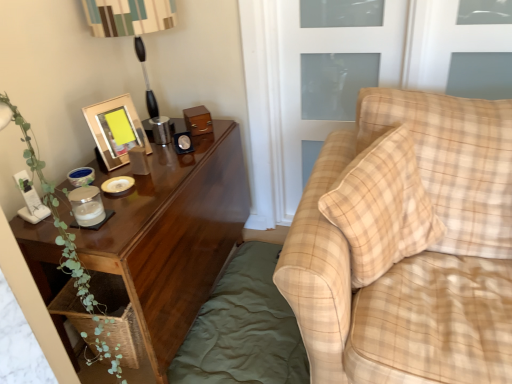
Question: Locate wooden table lamp at upper left in the image.
Answer: [(0.258, 0.070)]